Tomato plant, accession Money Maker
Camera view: horizontal (90 deg, fisheye); turntable rotation: 270 degrees
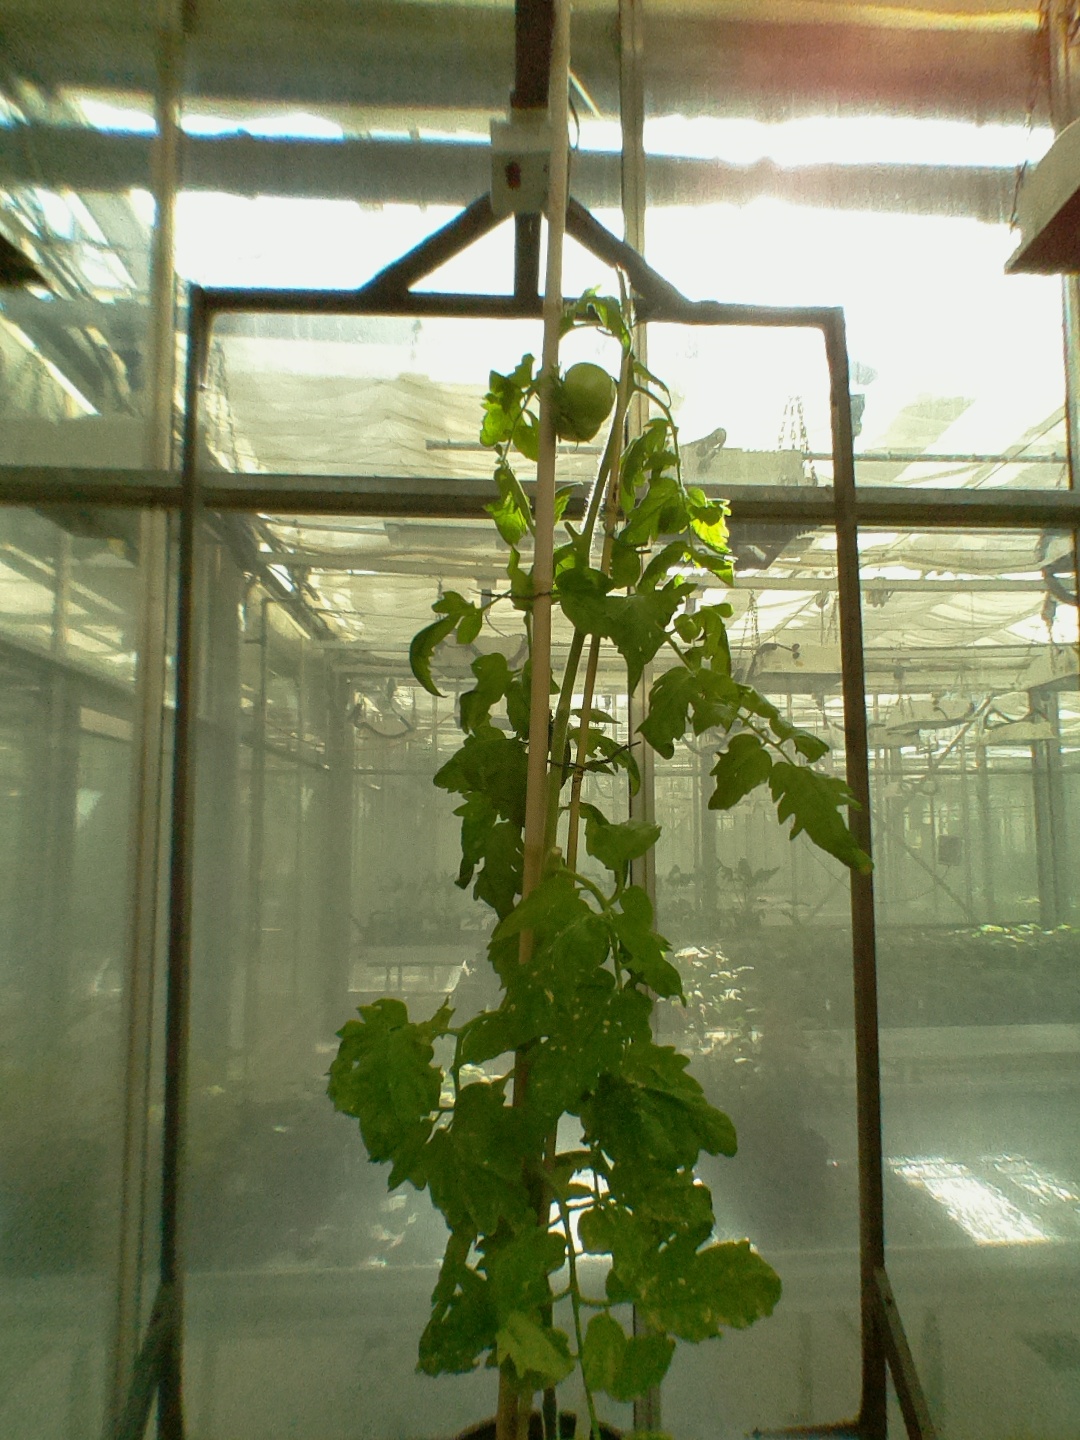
BBCH growth stage 79: 90% -100% of final fruit size